Cem Sultan

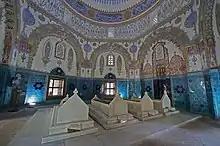
Tomb of Cem Sultan alongside his brother Mustafa

In 1494, Charles VIII invaded Italy, to take possession of the Kingdom of Naples, and also announced a crusade against the Turks. He compelled Pope Alexander VI to surrender Cem, who left Rome with the French army on 28 January 1495. The prince died in Naples on 24 February.